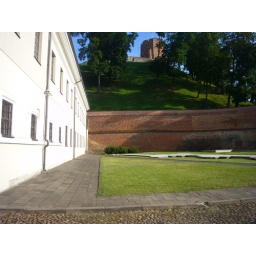
You can see the tower in the distance between the trees